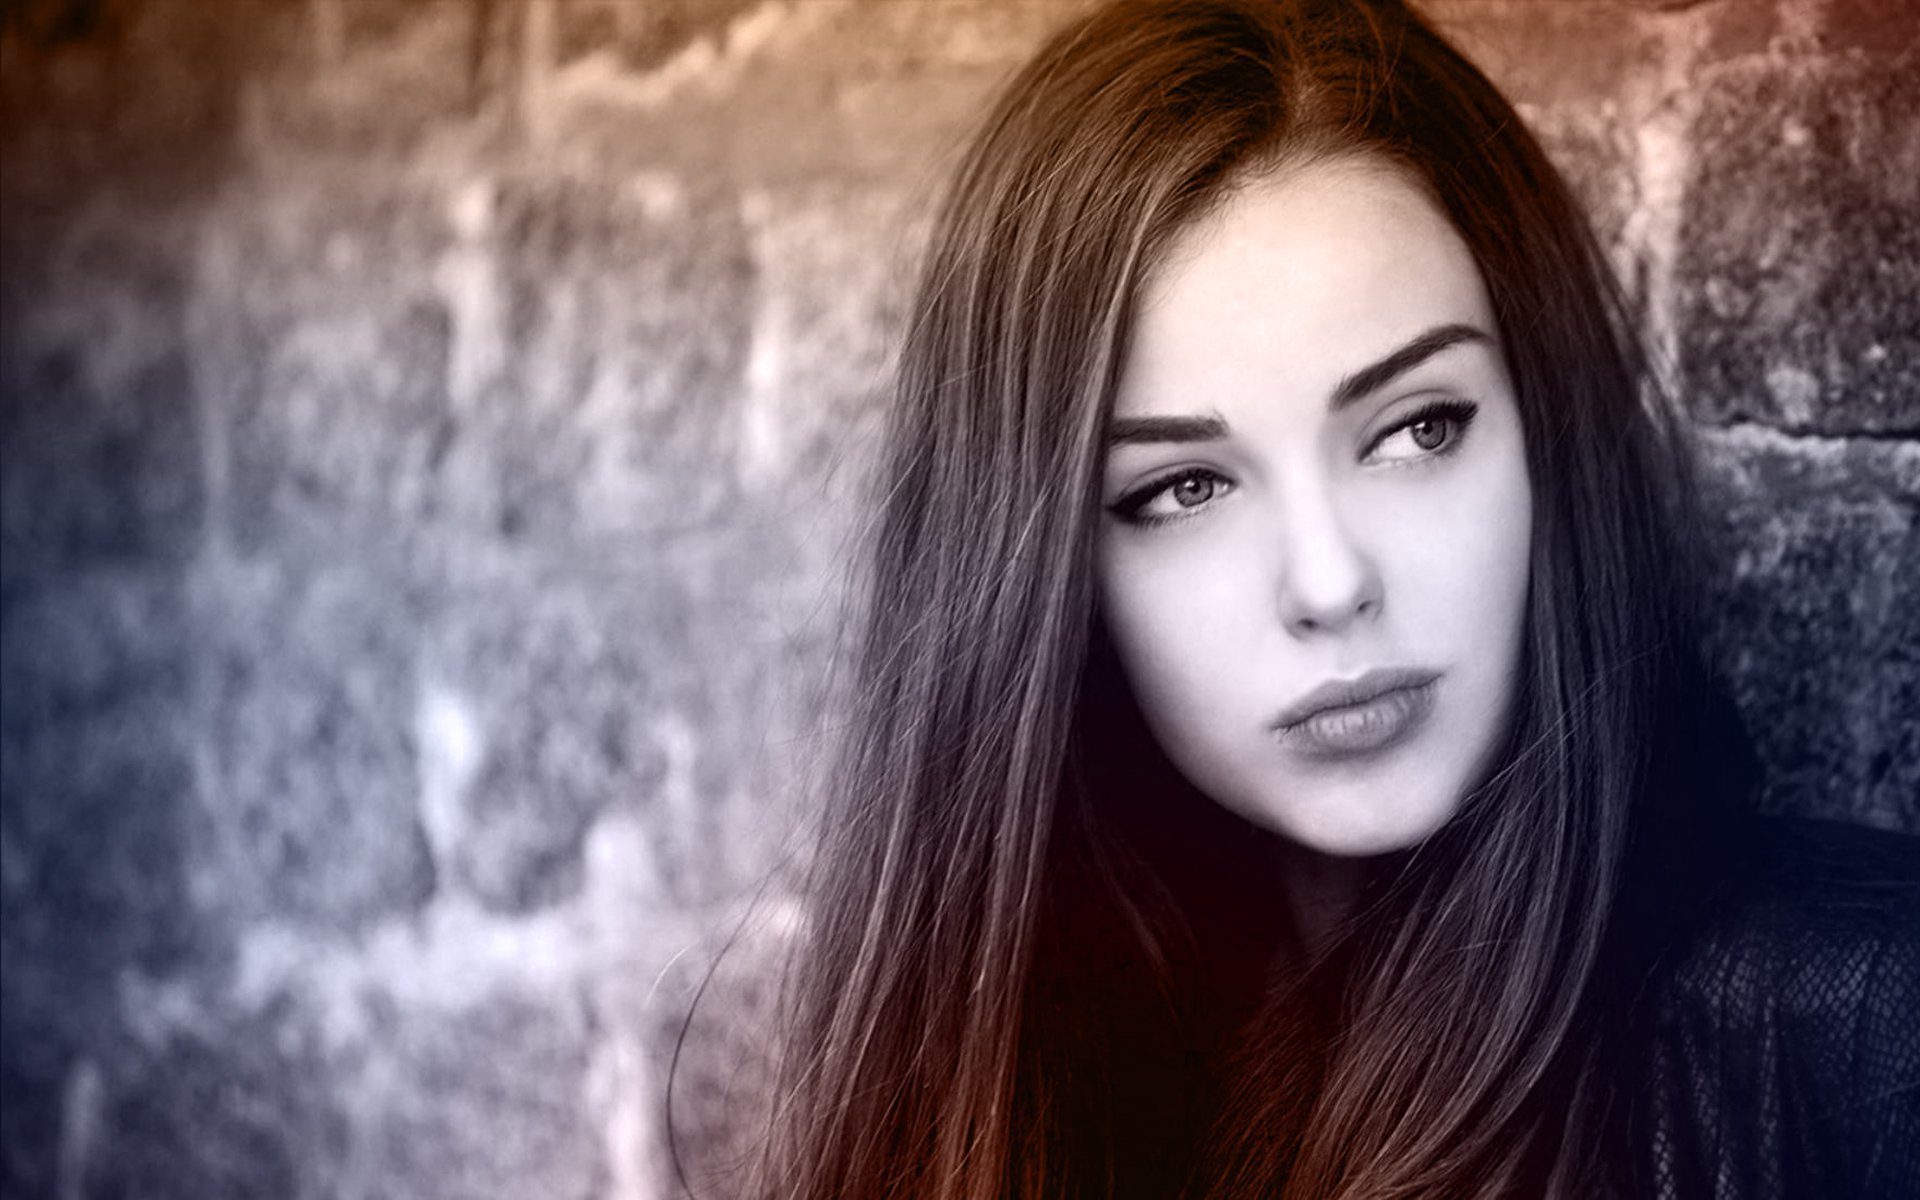
Gender: women